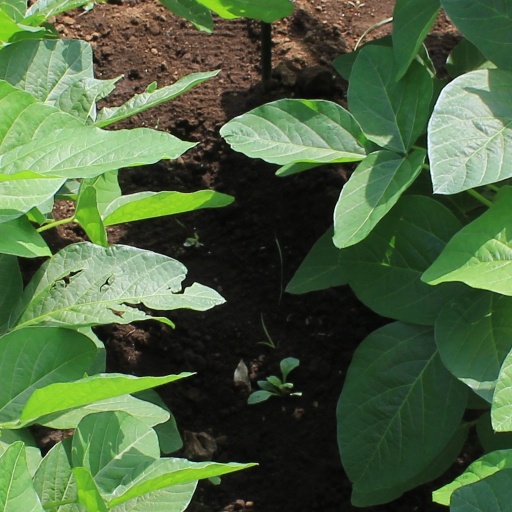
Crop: soybean